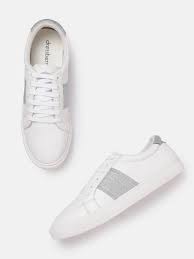
Label: Brogue